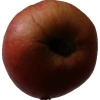
Label: Apple 17